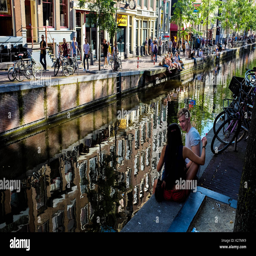
general sights and sites of tourists and people and water